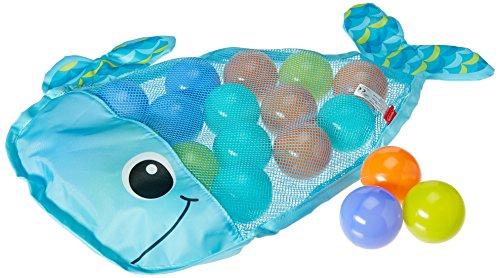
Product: Infantino Ball Belly Stick & Store Whale
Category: Toys & Games | Baby & Toddler Toys | Bath Toys
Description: Suction cup storage whale drip dries toys.
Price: $8.99